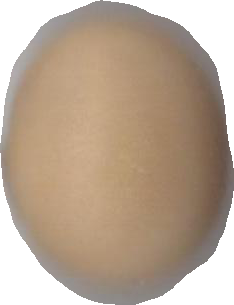
Variety: Grobogan